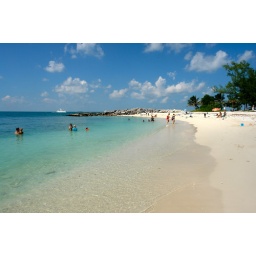
Located where the Atlantic meets the Gulf of Mexico, this is undoubtedly the best swimming beach in the Keys.